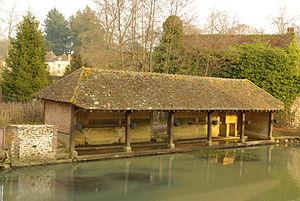
Tannerre-en-Puisaye Lavoir inondable le long du Branlin. Du pont de la rue Saint-Blaise, vue vers l'amont.
Le Branlin est une rivière française du département l'Yonne dans la région de Bourgogne. C'est un affluent de l'Ouanne, donc un sous-affluent de la Seine par le Loing.
Tannerre-en-Puisaye est une commune française située dans le département de l'Yonne en région Bourgogne-Franche-Comté.
La liste des cours d'eau de l'Yonne présente les principaux cours d'eau, de longueur supérieure à 10 km, traversant pour tout ou partie le territoire du département français de l' Yonne dans la région Bourgogne-Franche-Comté. Plus de 1 400 cours d'eau sont recensés en 2014 dans le référentiel national BD Carthage sur le territoire départemental, dont 62 cours d'eau naturels et quatre canaux de longueur supérieure à 10 km.